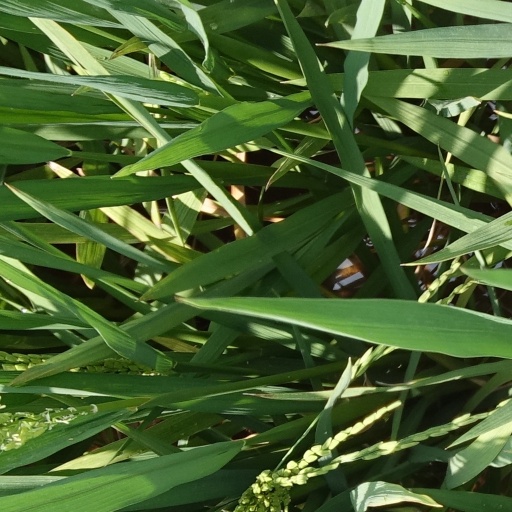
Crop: rice